Ménil-Hermei

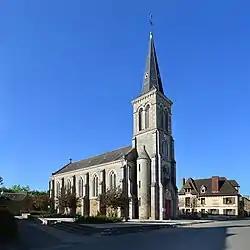
The church in Ménil-Hermei

Ménil-Hermei is a commune in the Orne department in the Normandy region of north-western France.